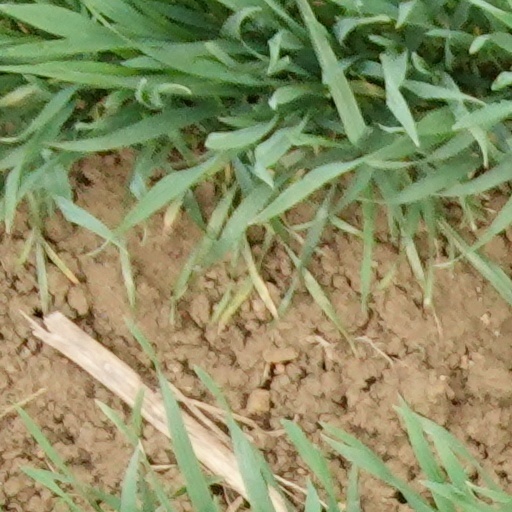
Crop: wheat